Gouvets

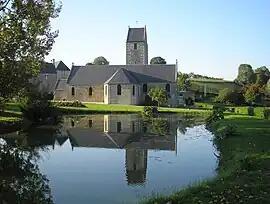
The church of Sainte-Marthe

Gouvets is a commune in the Manche department in north-western France.